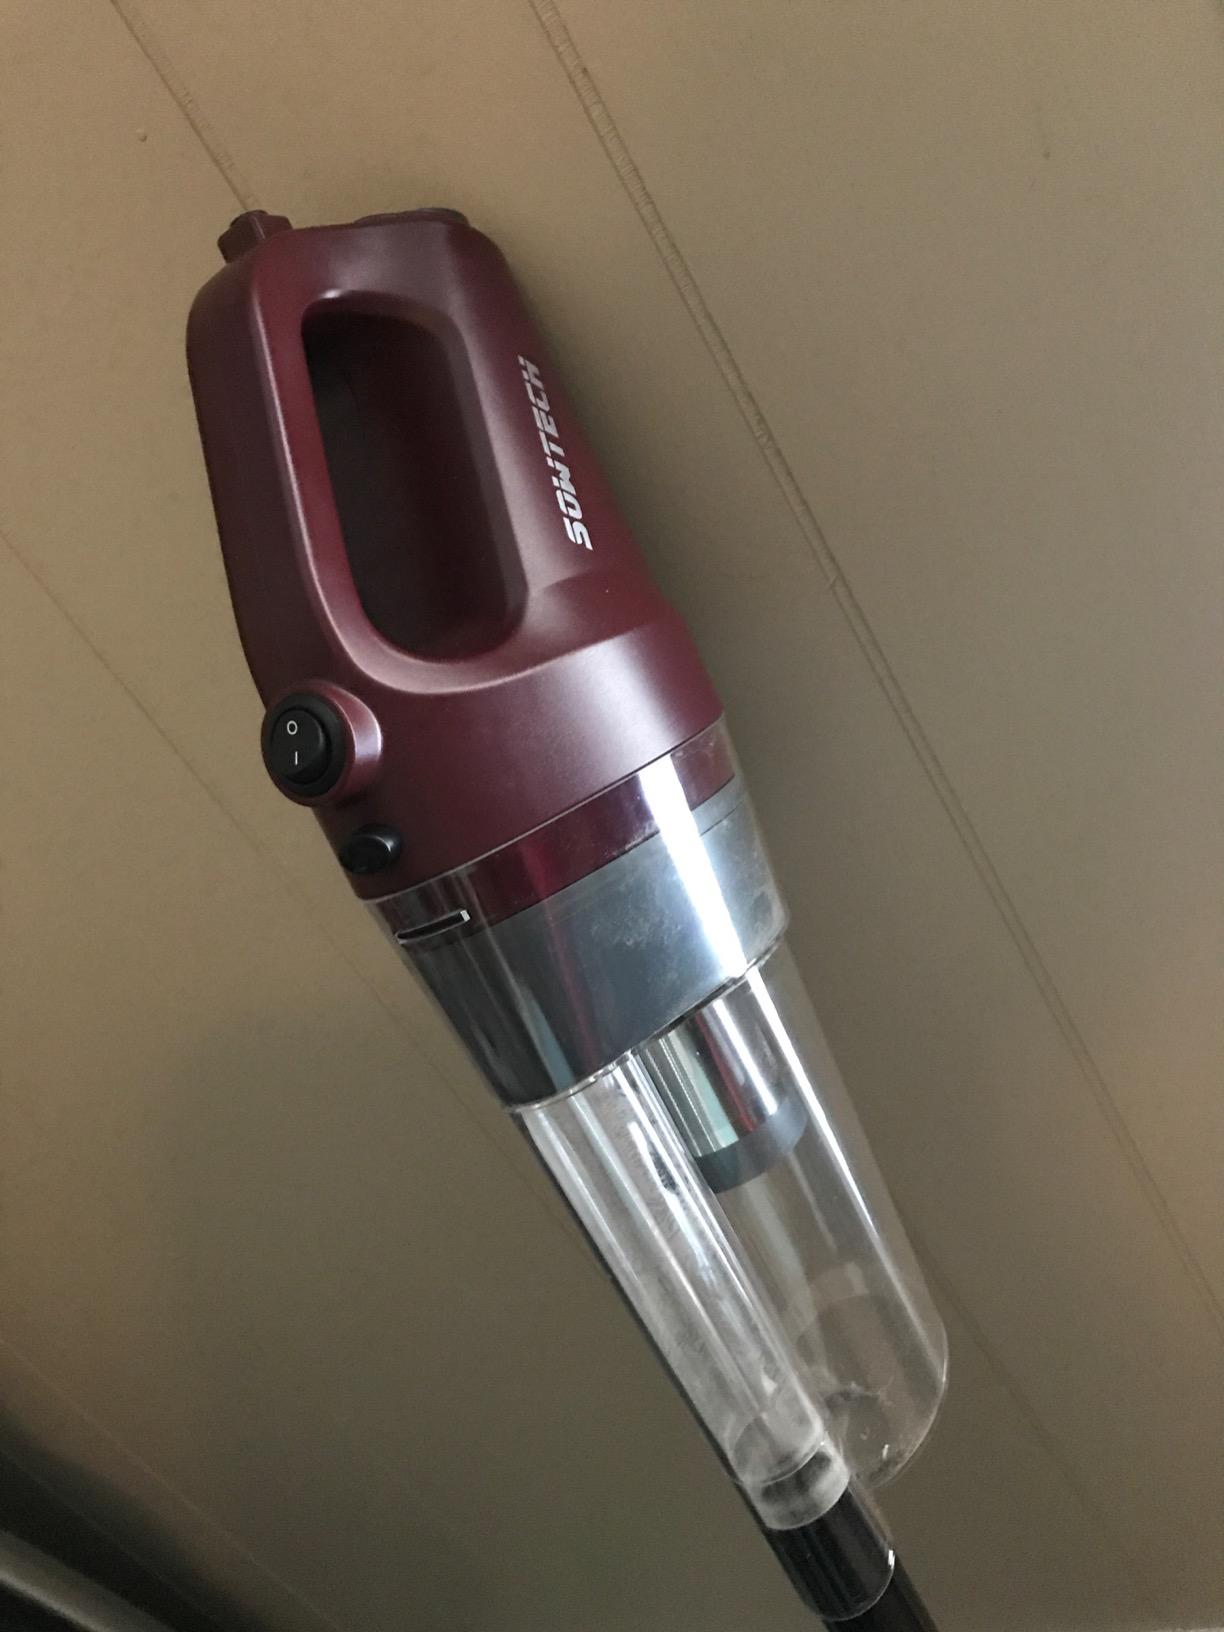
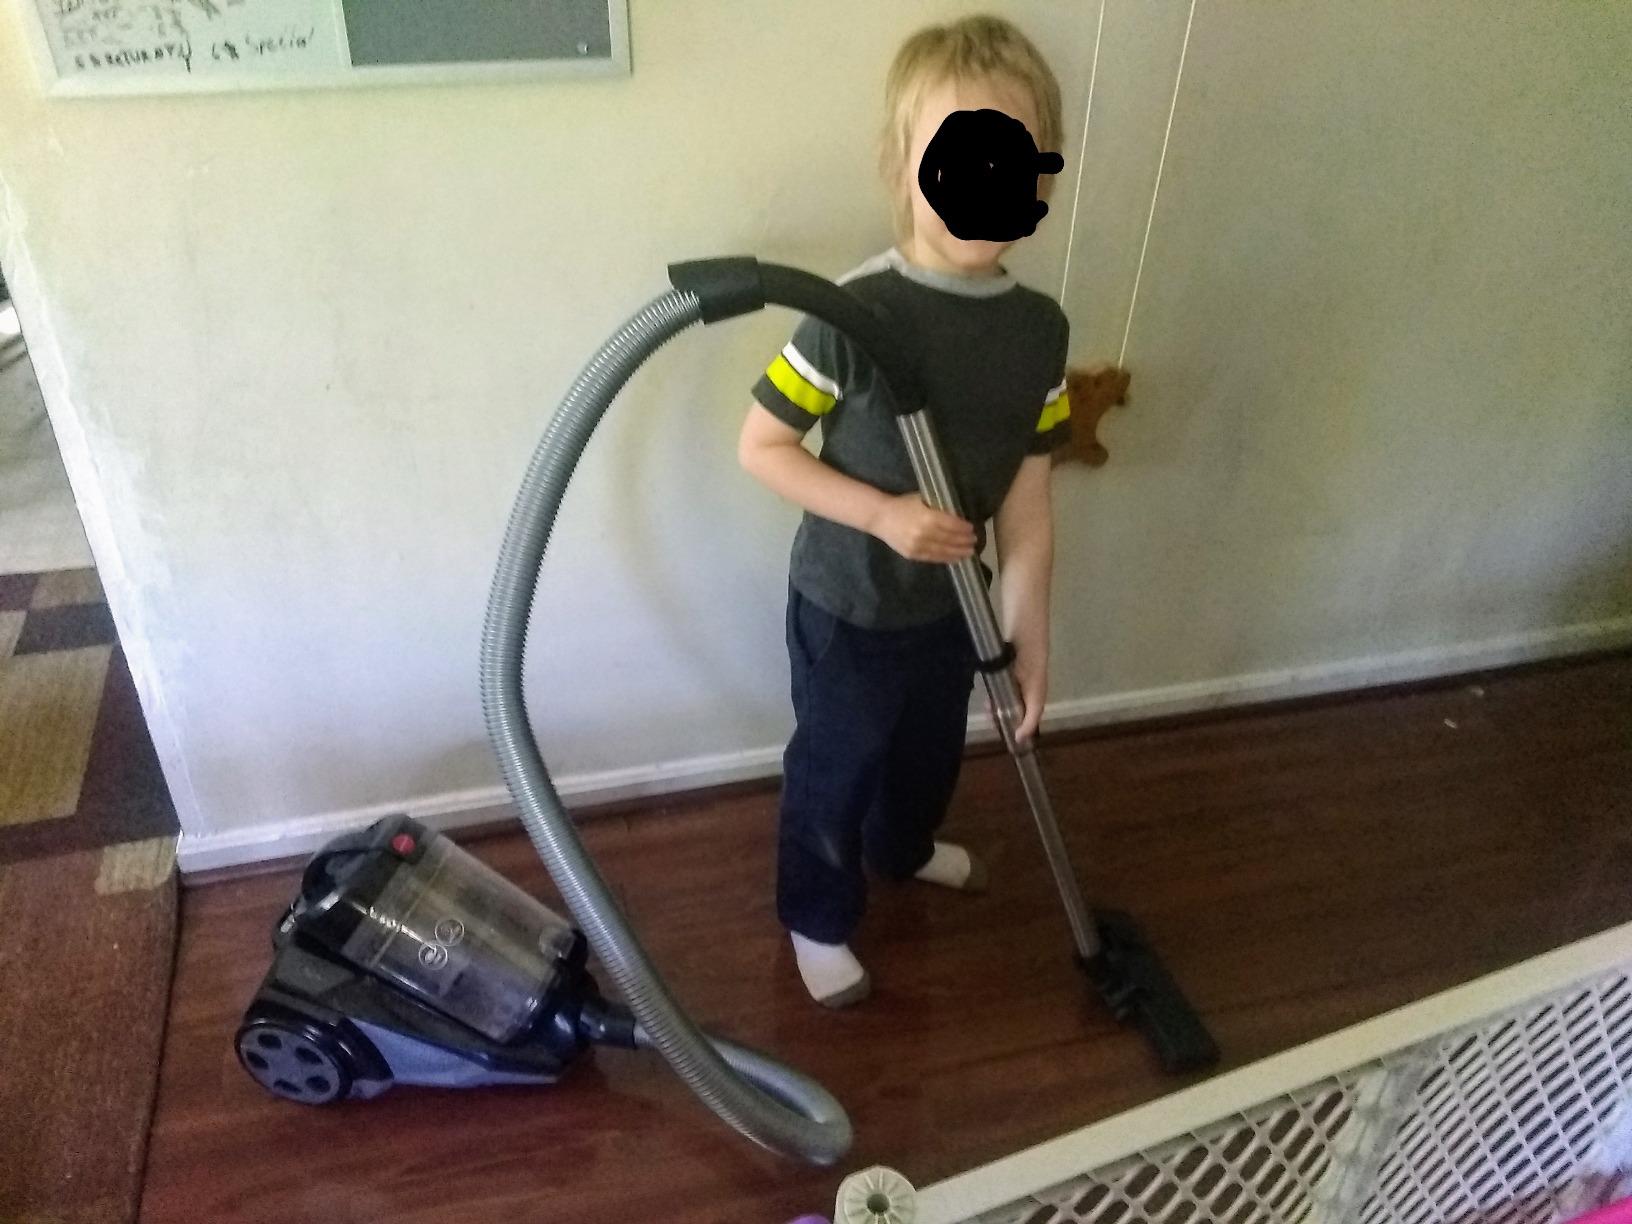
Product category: items_vacuum
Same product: no